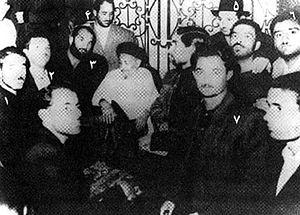
En juin 1963, il eut des troubles en Iran. Après de longues luttes politiques, le 5 juin 1963, l'hodjatoleslam Rouhollah Khomeini est arrêté et l'état d'urgence imposé. Cette journée fut par la suite considérée par Khomeini et ses fidèles comme le Début de la Révolution Islamique et est aujourd'hui est un jour commémoré en Iran. L'arrestation de Khomeini déclenche une vague de violentes manifestations de la part de ses partisans.